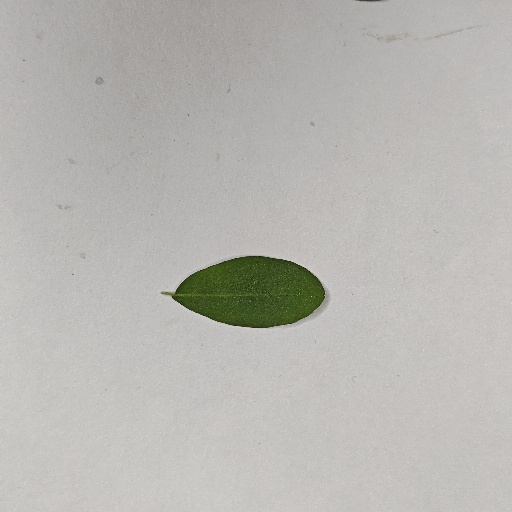
Species: Sojina
Leaf condition: Healthy Leaf